Singani

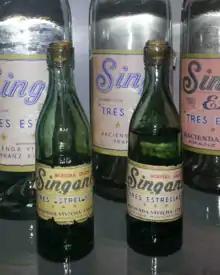
Singani and samples from 1930.

Based on genetic studies, two seminal varieties of grape were introduced to the Americas as early as 1520 by Spanish immigrants arriving via the Canary Islands where these varieties were well established, Muscat of Alexandria and Mission. After the former arrived in the Viceroyalty of New Castille (today's Peru and Bolivia), it gave rise to modern varieties such as Criolla and Torrontés which are used today in distilled liquors and wine.